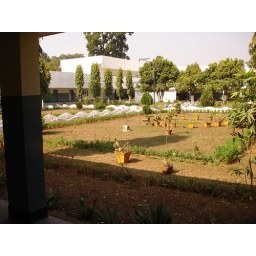
Garden...we were asked to donate flower pots in class 11....